1908 Newcastle-upon-Tyne by-election

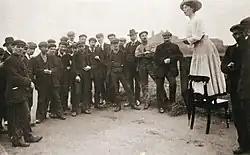
Una Duval, suffragette, campaigning at the by-election

The Newcastle Independent Labour Party selected J. J. Stephenson as a candidate. This was in conflict with the electoral alliance that had existed between the Liberal and Labour parties. However, the Labour Party National Executive persuaded the Labour candidate to withdraw. The Social Democratic Federation, with the support of some local Independent Labour Party branches, then nominated their own candidate, 53-year-old Bradford man, Edward Hartley. Hartley had fought Bradford East at the last general election, finishing third. Before that he had fought Dewsbury at the 1895 general election and then the 1902 Dewsbury by-election.